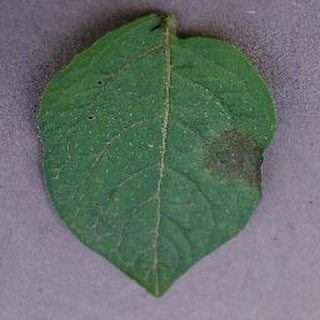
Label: potato_late_blight